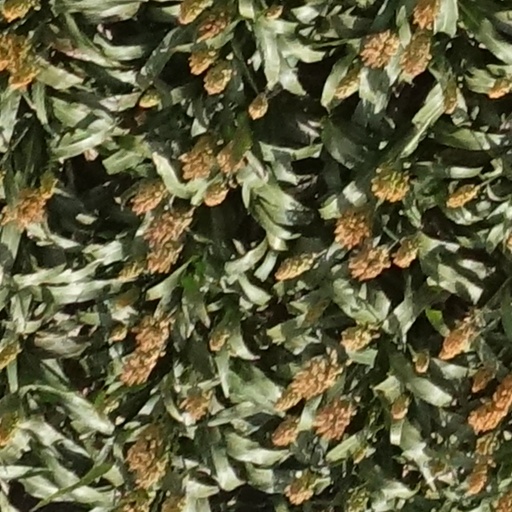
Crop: sorghum